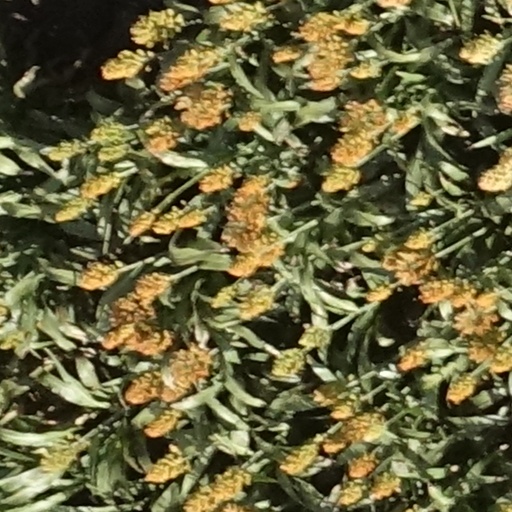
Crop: sorghum